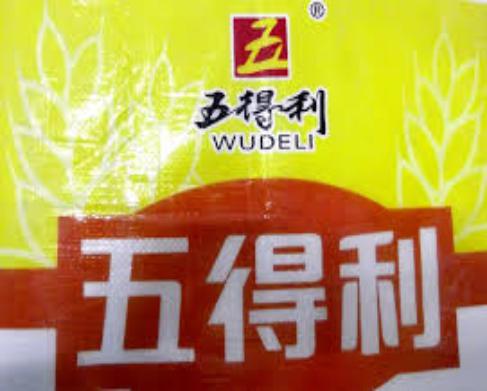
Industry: Food